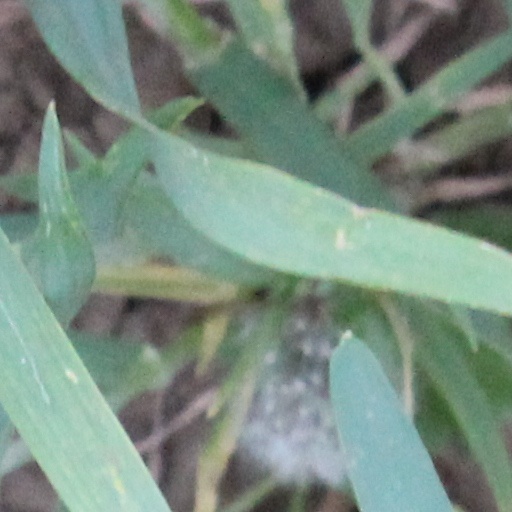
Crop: wheat